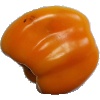
Label: Pepper Yellow 1